The Nut (film)

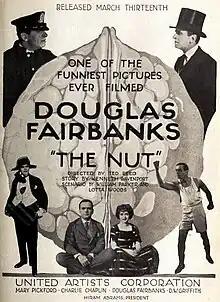
An advertisement in which Mary Pickford and Charles Chaplin are credited

Frank Campeau, Jeanne Carpenter, Charles Chaplin, Mary Pickford and Charles Stevens appear uncredited in the movie, although Pickford and Chaplin are mentioned in advertisements.